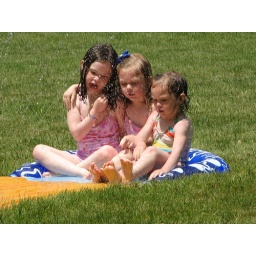
The Rice girls sit in the water at the end of the slip-n-slide in the backyard.